Christ Child

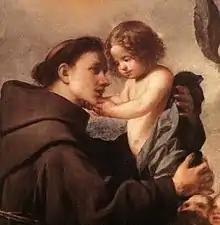
Saint Anthony of Padua adoring the Christ Child. Oil on canvas, 1622, Antonio de Pereda

The Christ Child—also known as Baby Jesus, Infant Jesus, Child Jesus, Divine Child, Divine Infant and the Holy Child—refers to Jesus Christ during his early years. The term refers to a period of Jesus' life, described in the canonical Gospels, encompassing his nativity in Bethlehem, the visit of the Magi, and his presentation at the Temple in Jerusalem. It also includes his childhood, culminating in the event where his parents find him in the Temple at age 12, after which the Gospels remain silent about his life until the start of his ministry.